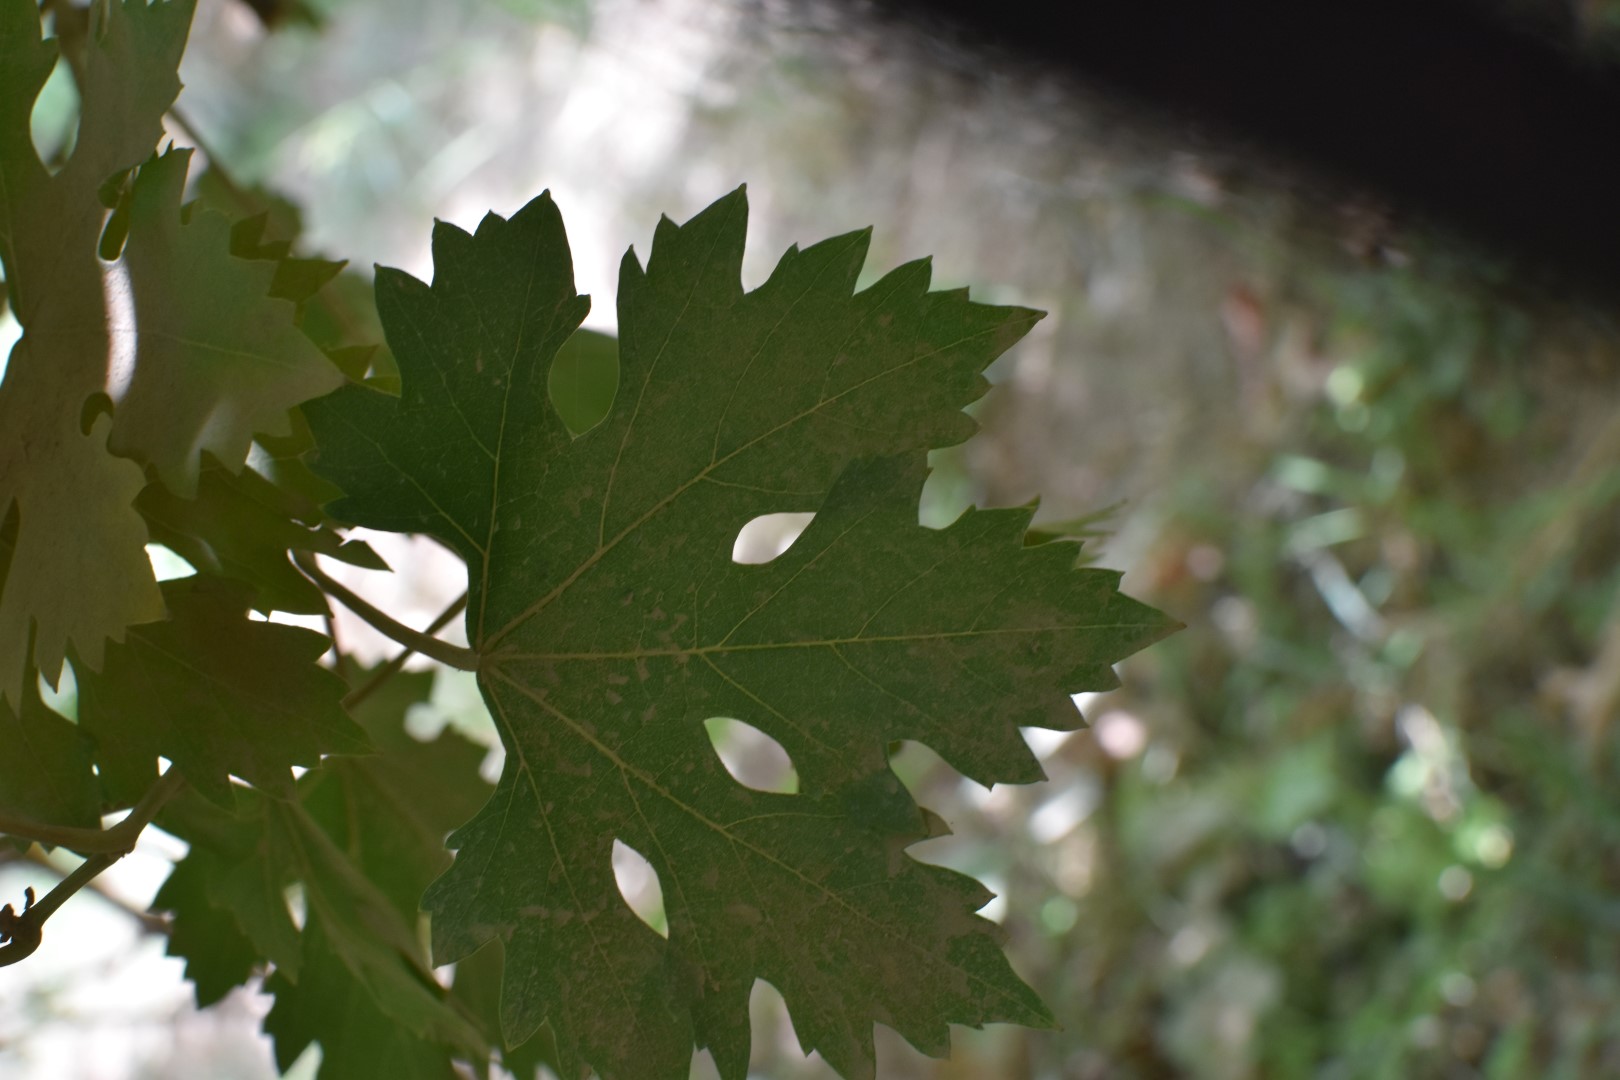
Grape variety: Riasi